Song of Love (1929 film)

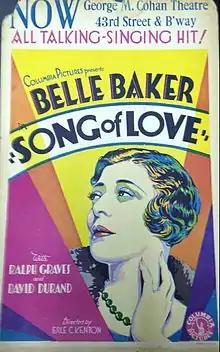
Window poster

Song of Love is a 1929 American pre-Code musical film directed by Erle C. Kenton and starring Belle Baker and Ralph Graves. It was released by Columbia Pictures on November 13, 1929. The film was the film debut of Belle Baker. The film contained songs but was also issued in a silent version. Actress Eve Arden made her film debut in the film, appearing under her real name, Eunice Quedens.